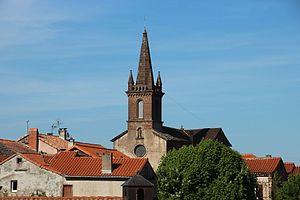
Vue de Calmels-et-le-Viala en France en mai 2014. This file was uploaded with Commonist.